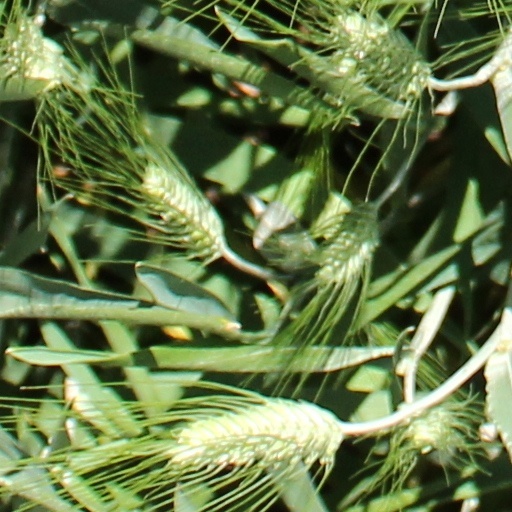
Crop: wheat